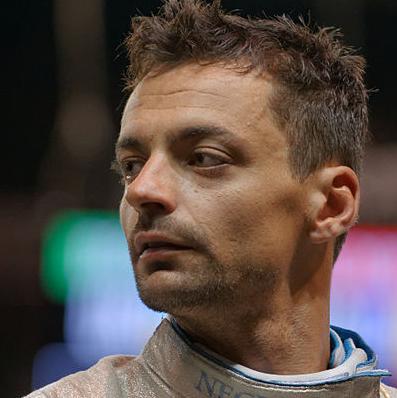
Age: 32